Alexander the Great

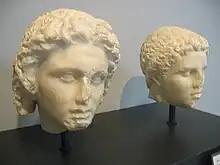

Historians have understood the detail of the pleasant fragrance attributed to Alexander as stemming from a belief in ancient Greece that pleasant scents are characteristic of gods and heroes.